Stylidium scandens

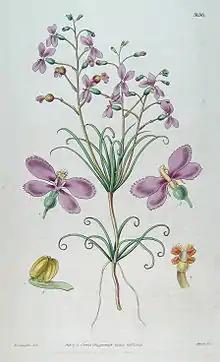
Curtis's Botanical Magazine print of "Stylidium scandens".

Stylidium scandens (the climbing triggerplant) is a dicotyledonous plant that belongs to the genus "Stylidium" (family Stylidiaceae). "S. scandens" is endemic to Australia and is found primarily in the southwestern region of Western Australia. This species, along with "Stylidium nymphaeum", has a unique characteristic among triggerplants in that its leaves, five centimetres (two inches) long, end in a recurved barb that can grab hold of other vegetation and scramble or climb up to 30–60 cm in height over other plants, which is how it obtained its common name. Its flowers are bright pink and about 15 mm wide.